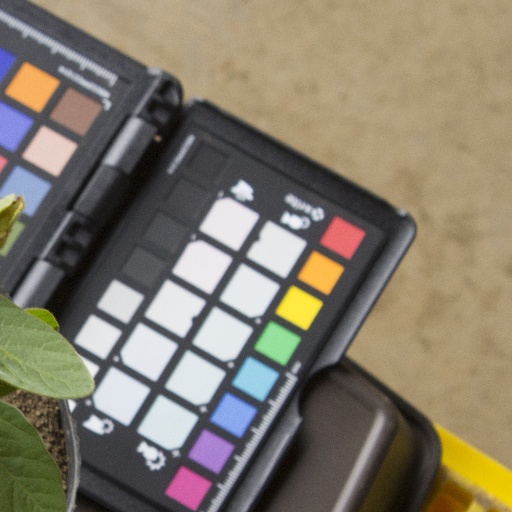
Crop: soybean